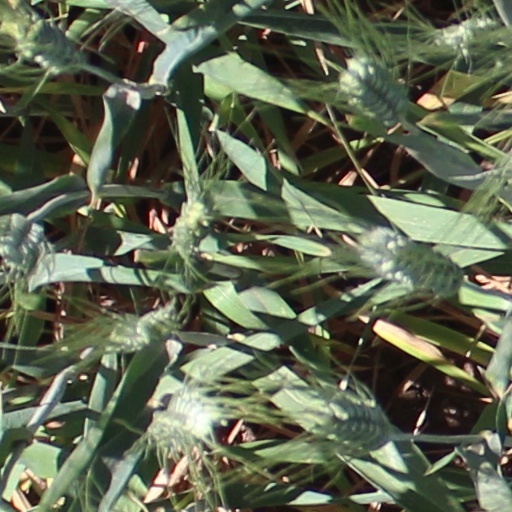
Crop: wheat